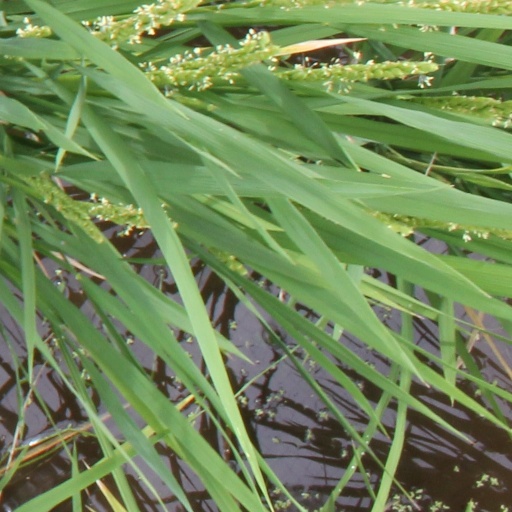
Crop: rice